Vietnamese Women's Museum

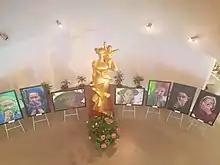
Hall of Vietnamese Women's Museum

The Vietnamese Women's Museum, established and operated by the Vietnam Women’s Union, officially opened its doors to public in 1995. The four-storey building is in Hanoi, Ly Thuong Kiet Street, situated along the central Hoan Kiem Lake and old quarter.